Kid Rock

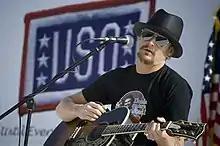
Kid Rock performs at the USO Holiday Tour stop at Logistics Support Area Anaconda, Balad, Iraq, Dec. 2007.

Ritchie oversees The Kid Rock Foundation, a charity which raises funds for multiple causes, including campaigns which sent "Kid Rock care packages" to U.S. military personnel stationed overseas. Ritchie is an advocate for affordable concert tickets. He sells tickets for as low as possible to increase concert attendance for lower income consumers, and to discourage scalping. Instead of getting paid for the show, he gets a percentage of concession and ticket sales.